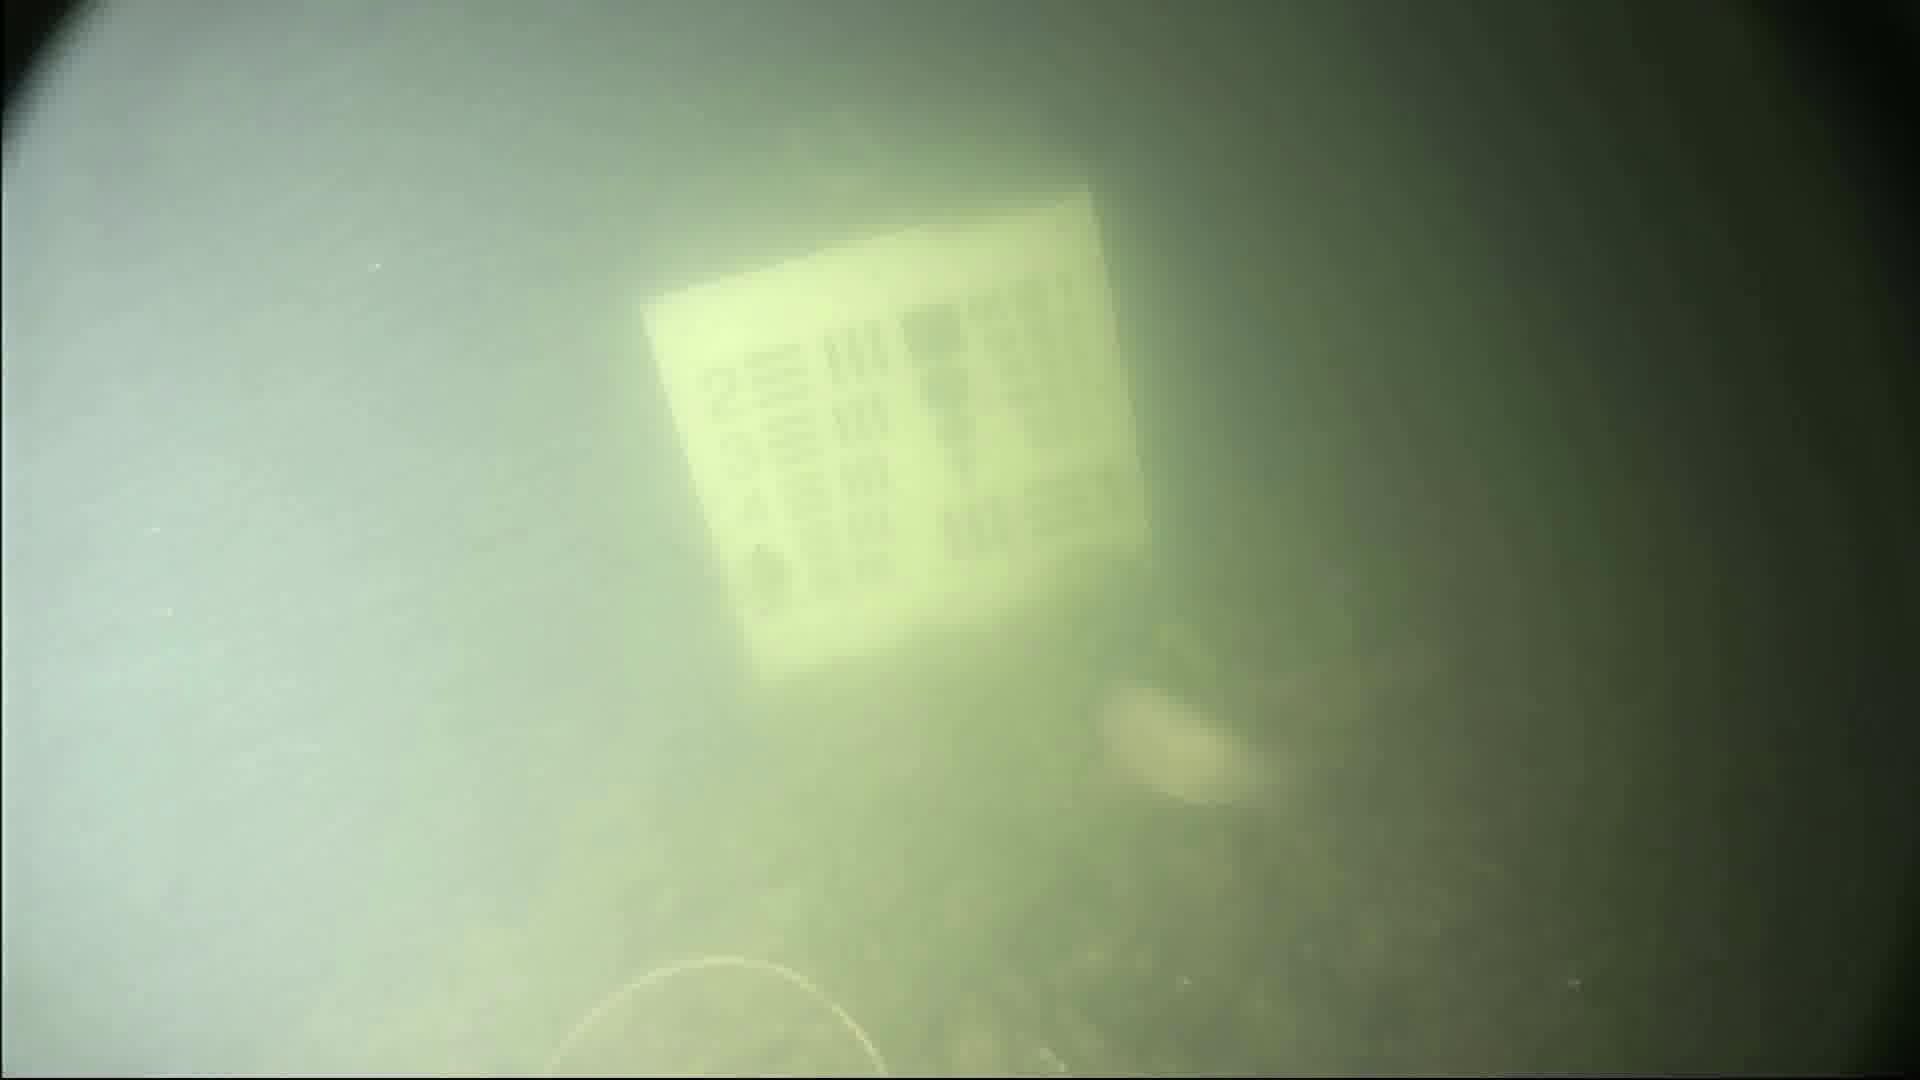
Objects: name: fish